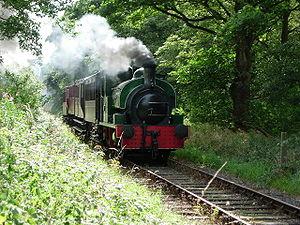
Le chemin de fer de Tanfield, dans le comté de Durham, en Angleterre, est le plus ancien du monde, édifié en 1727 dans la région de Newcastle par une association de producteurs charbonniers de la région, pour relier les mines des collines au fleuve Tyne.